Earthling Tour

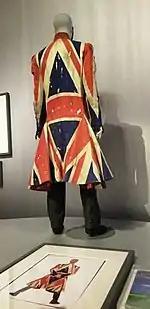
The Union Jack coat, worn by Bowie on the tour, on display at the "David Bowie Is" exhibition in 2018.

Bowie and the band performed a small number of "secret" shows under the name "Tao Jones Index", deliberately playing without people knowing who they were. "Tao Jones Index" was a pun based on Bowie's real name, David Jones, and the 1997 Bowie Bond issue (Tao is pronounced "Dow", as in Dow Jones Index from the US stock market). According to Gabrels, drummer Zachary Alford likely came up with the name, and they only played as Tao Jones Index "a half dozen [times] or fewer", eventually wearying of the project as fans began to recognize Bowie and call out for him to play his hits. The sets were, according to Gabrels, less strictly drum and bass so much as "dance remixes": "We were inspired by the various remixes of "Earthling" songs to reclaim & remake them as a live band." The band played their normal instruments, but without amplifiers, and Alford played electronic drums. There was only one official release from any of the Tao Jones Index's performances: a 12" single of "Pallas Athena" and "V-2 Schneider" (1997).